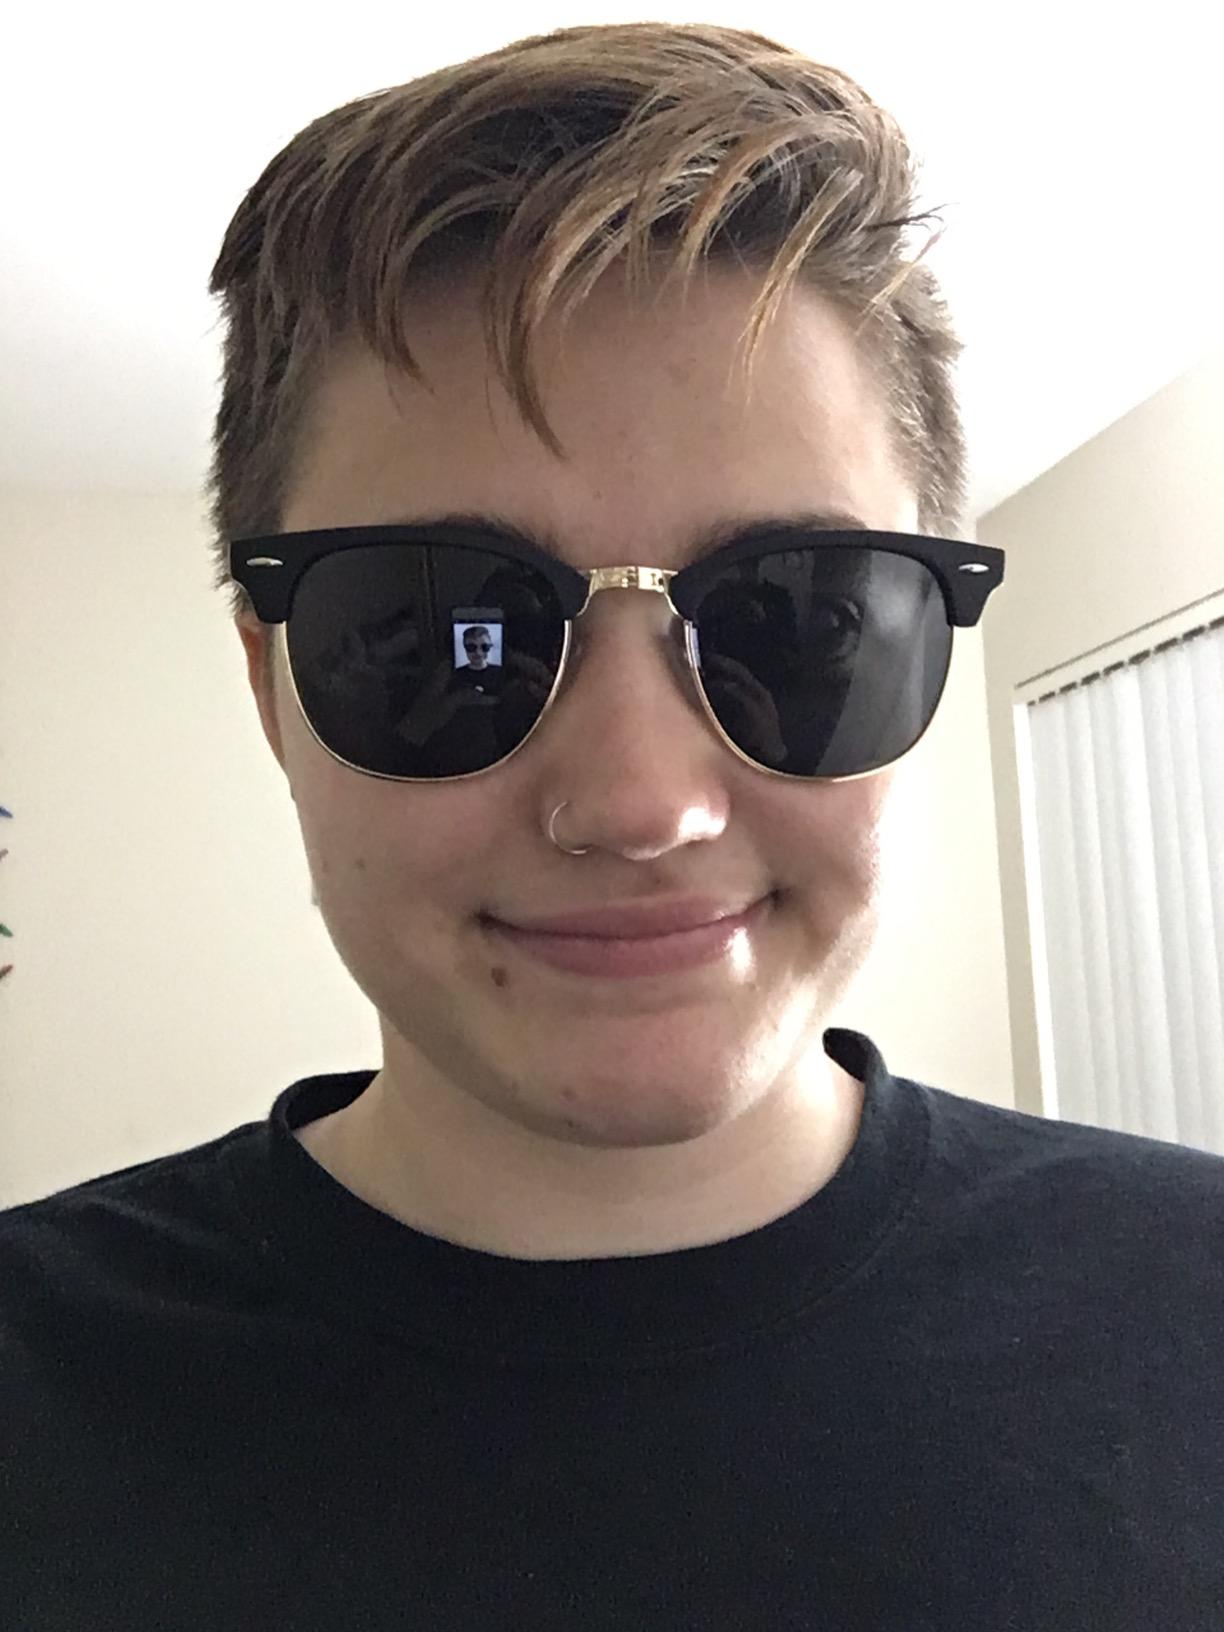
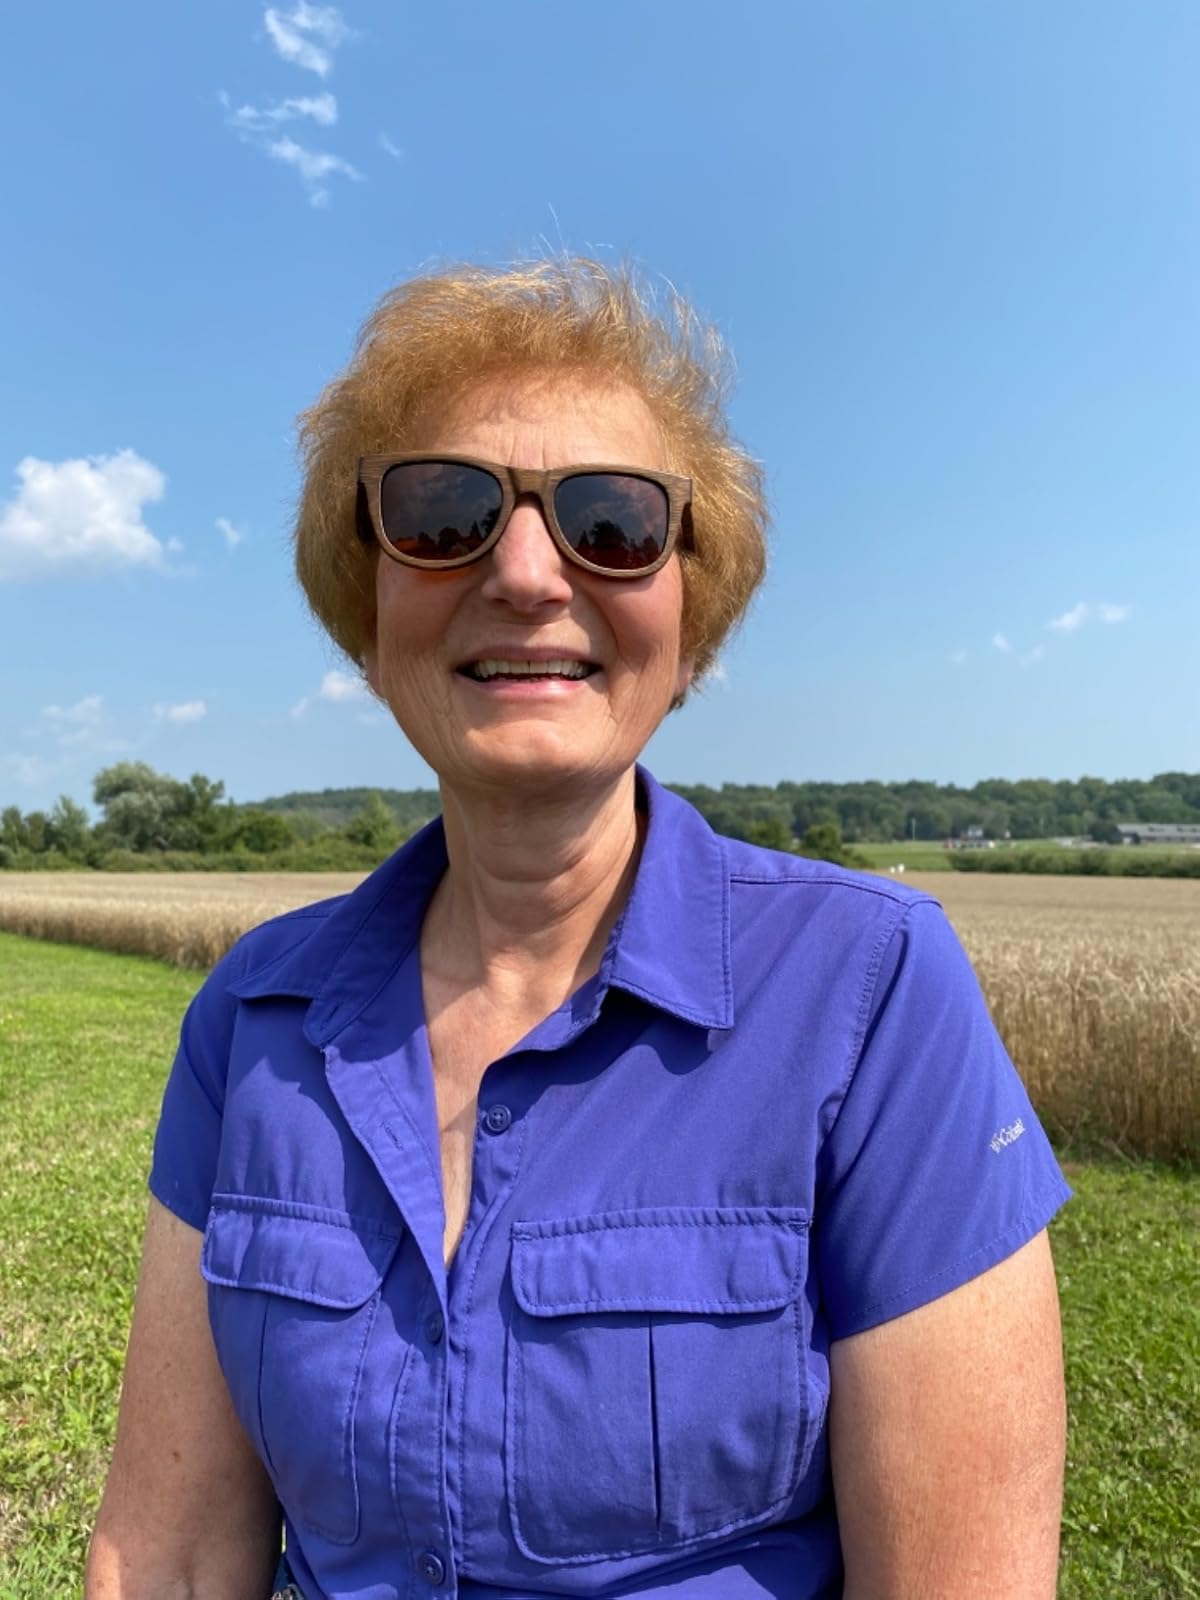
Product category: accessories_sunglasses
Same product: no